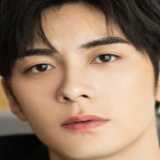
diễn viên Hồ Băng Khanh